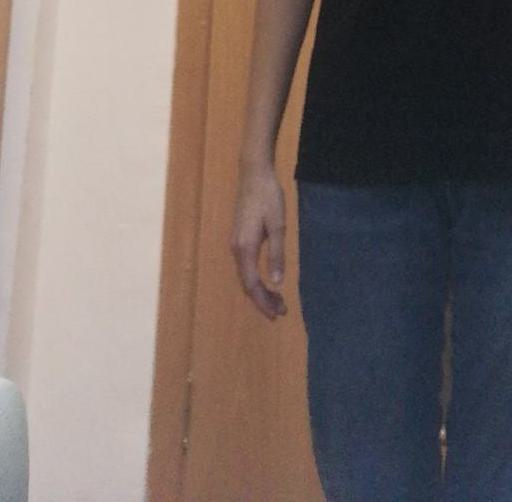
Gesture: no_gesture